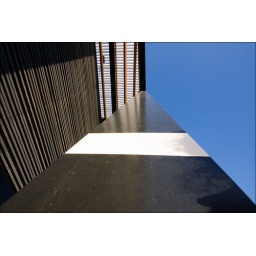
Wakefield market building ... LeedsFlickrGroup meet 17th January 2009 in Wakefield. Nice to see members of the Wakefield group too!